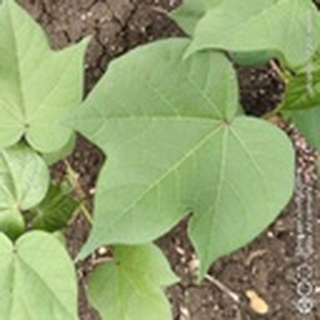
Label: healthy_cotton